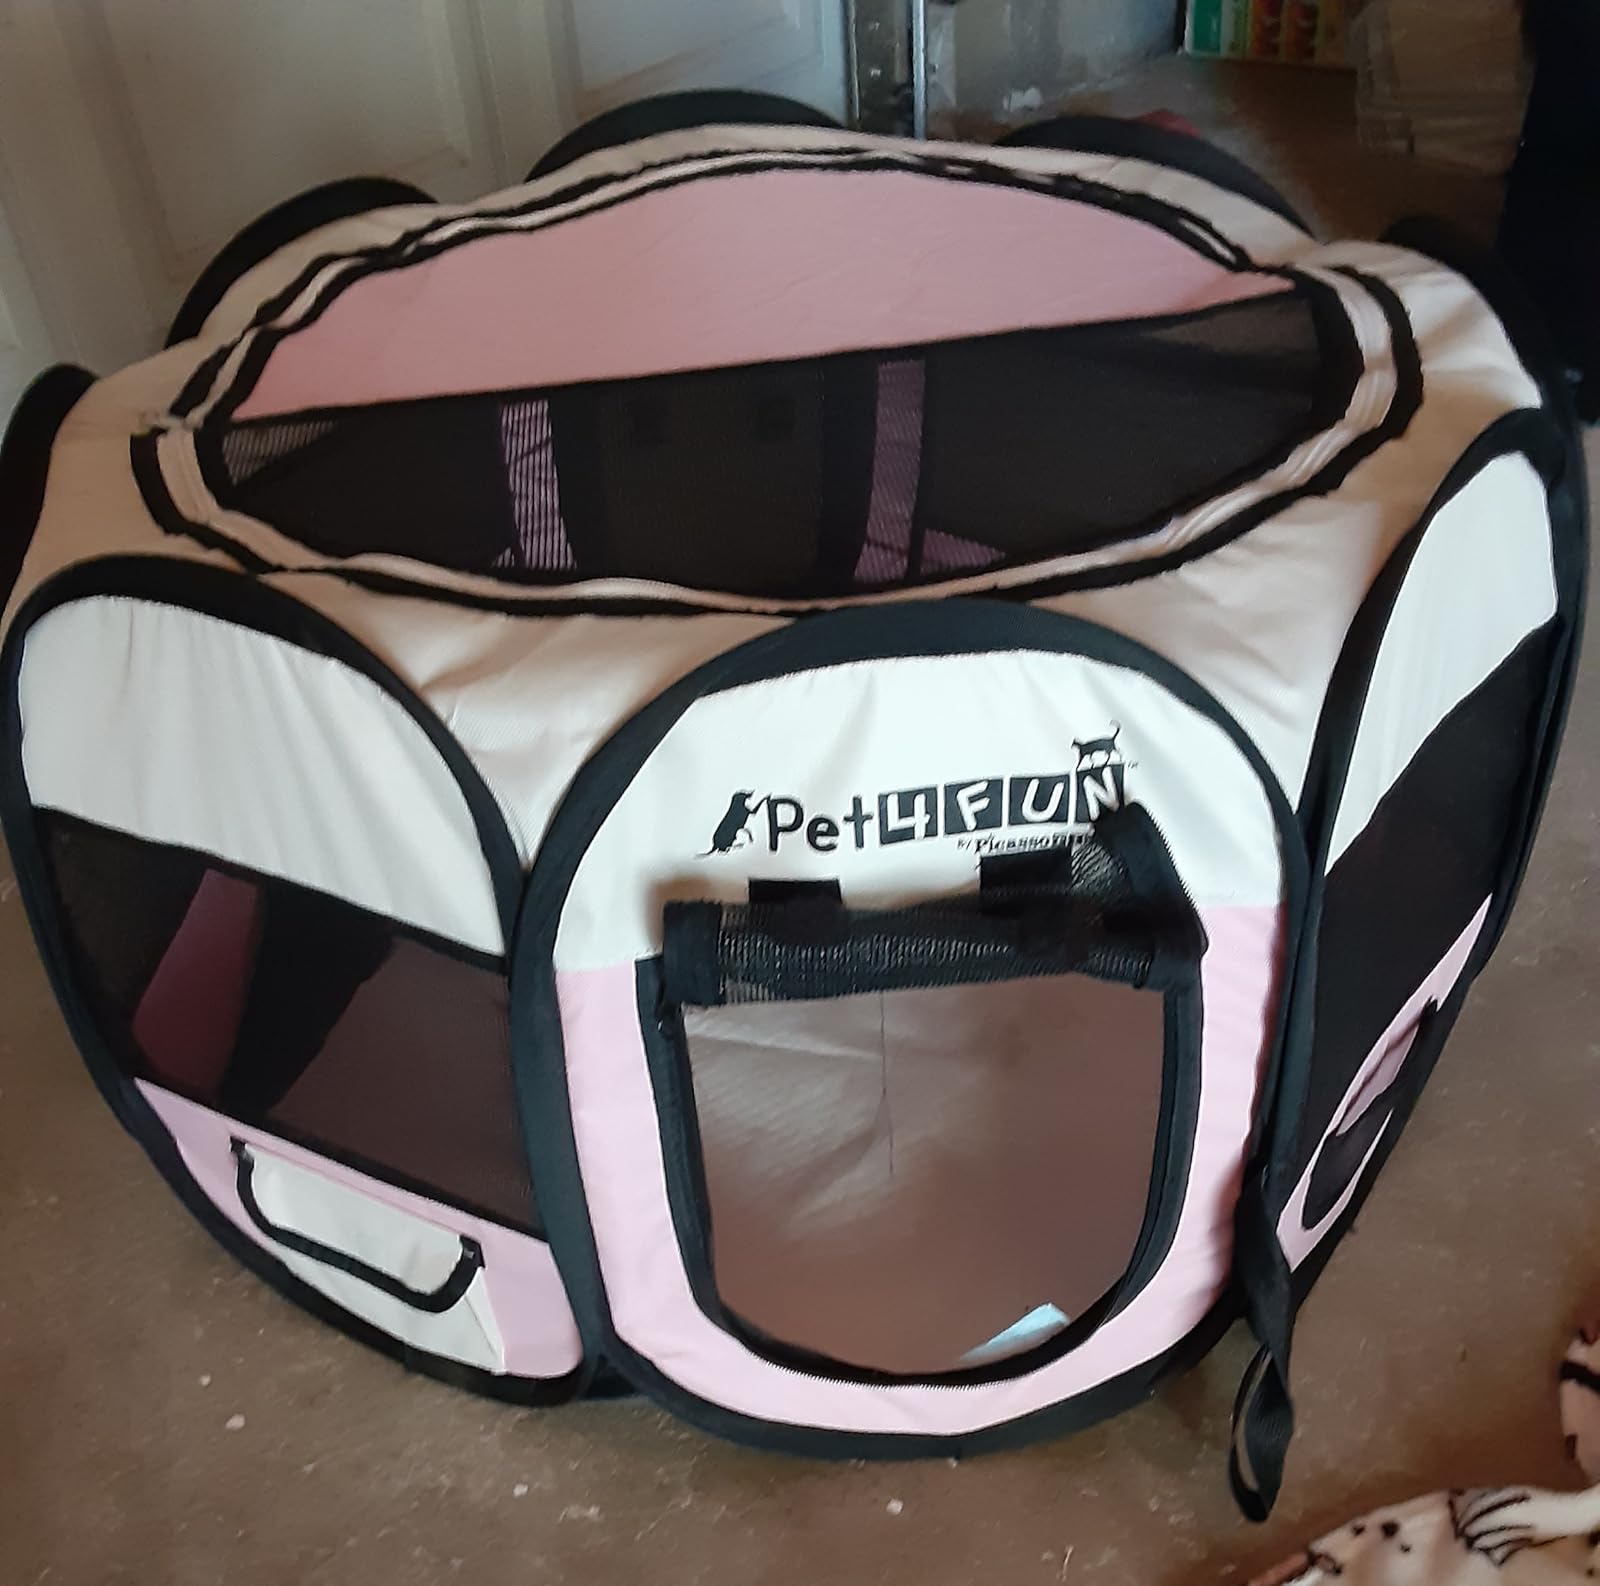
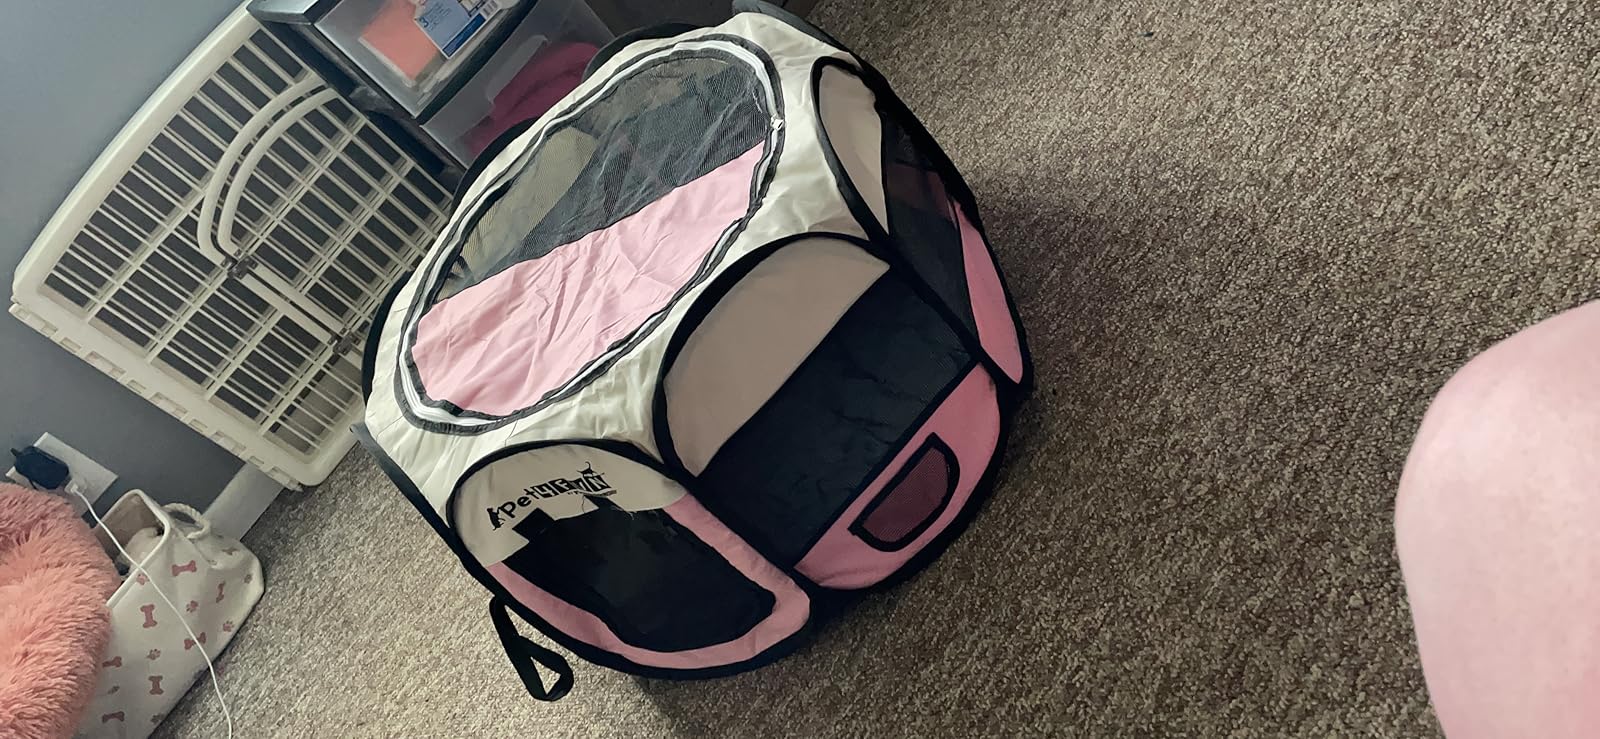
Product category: items_kennel
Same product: yes